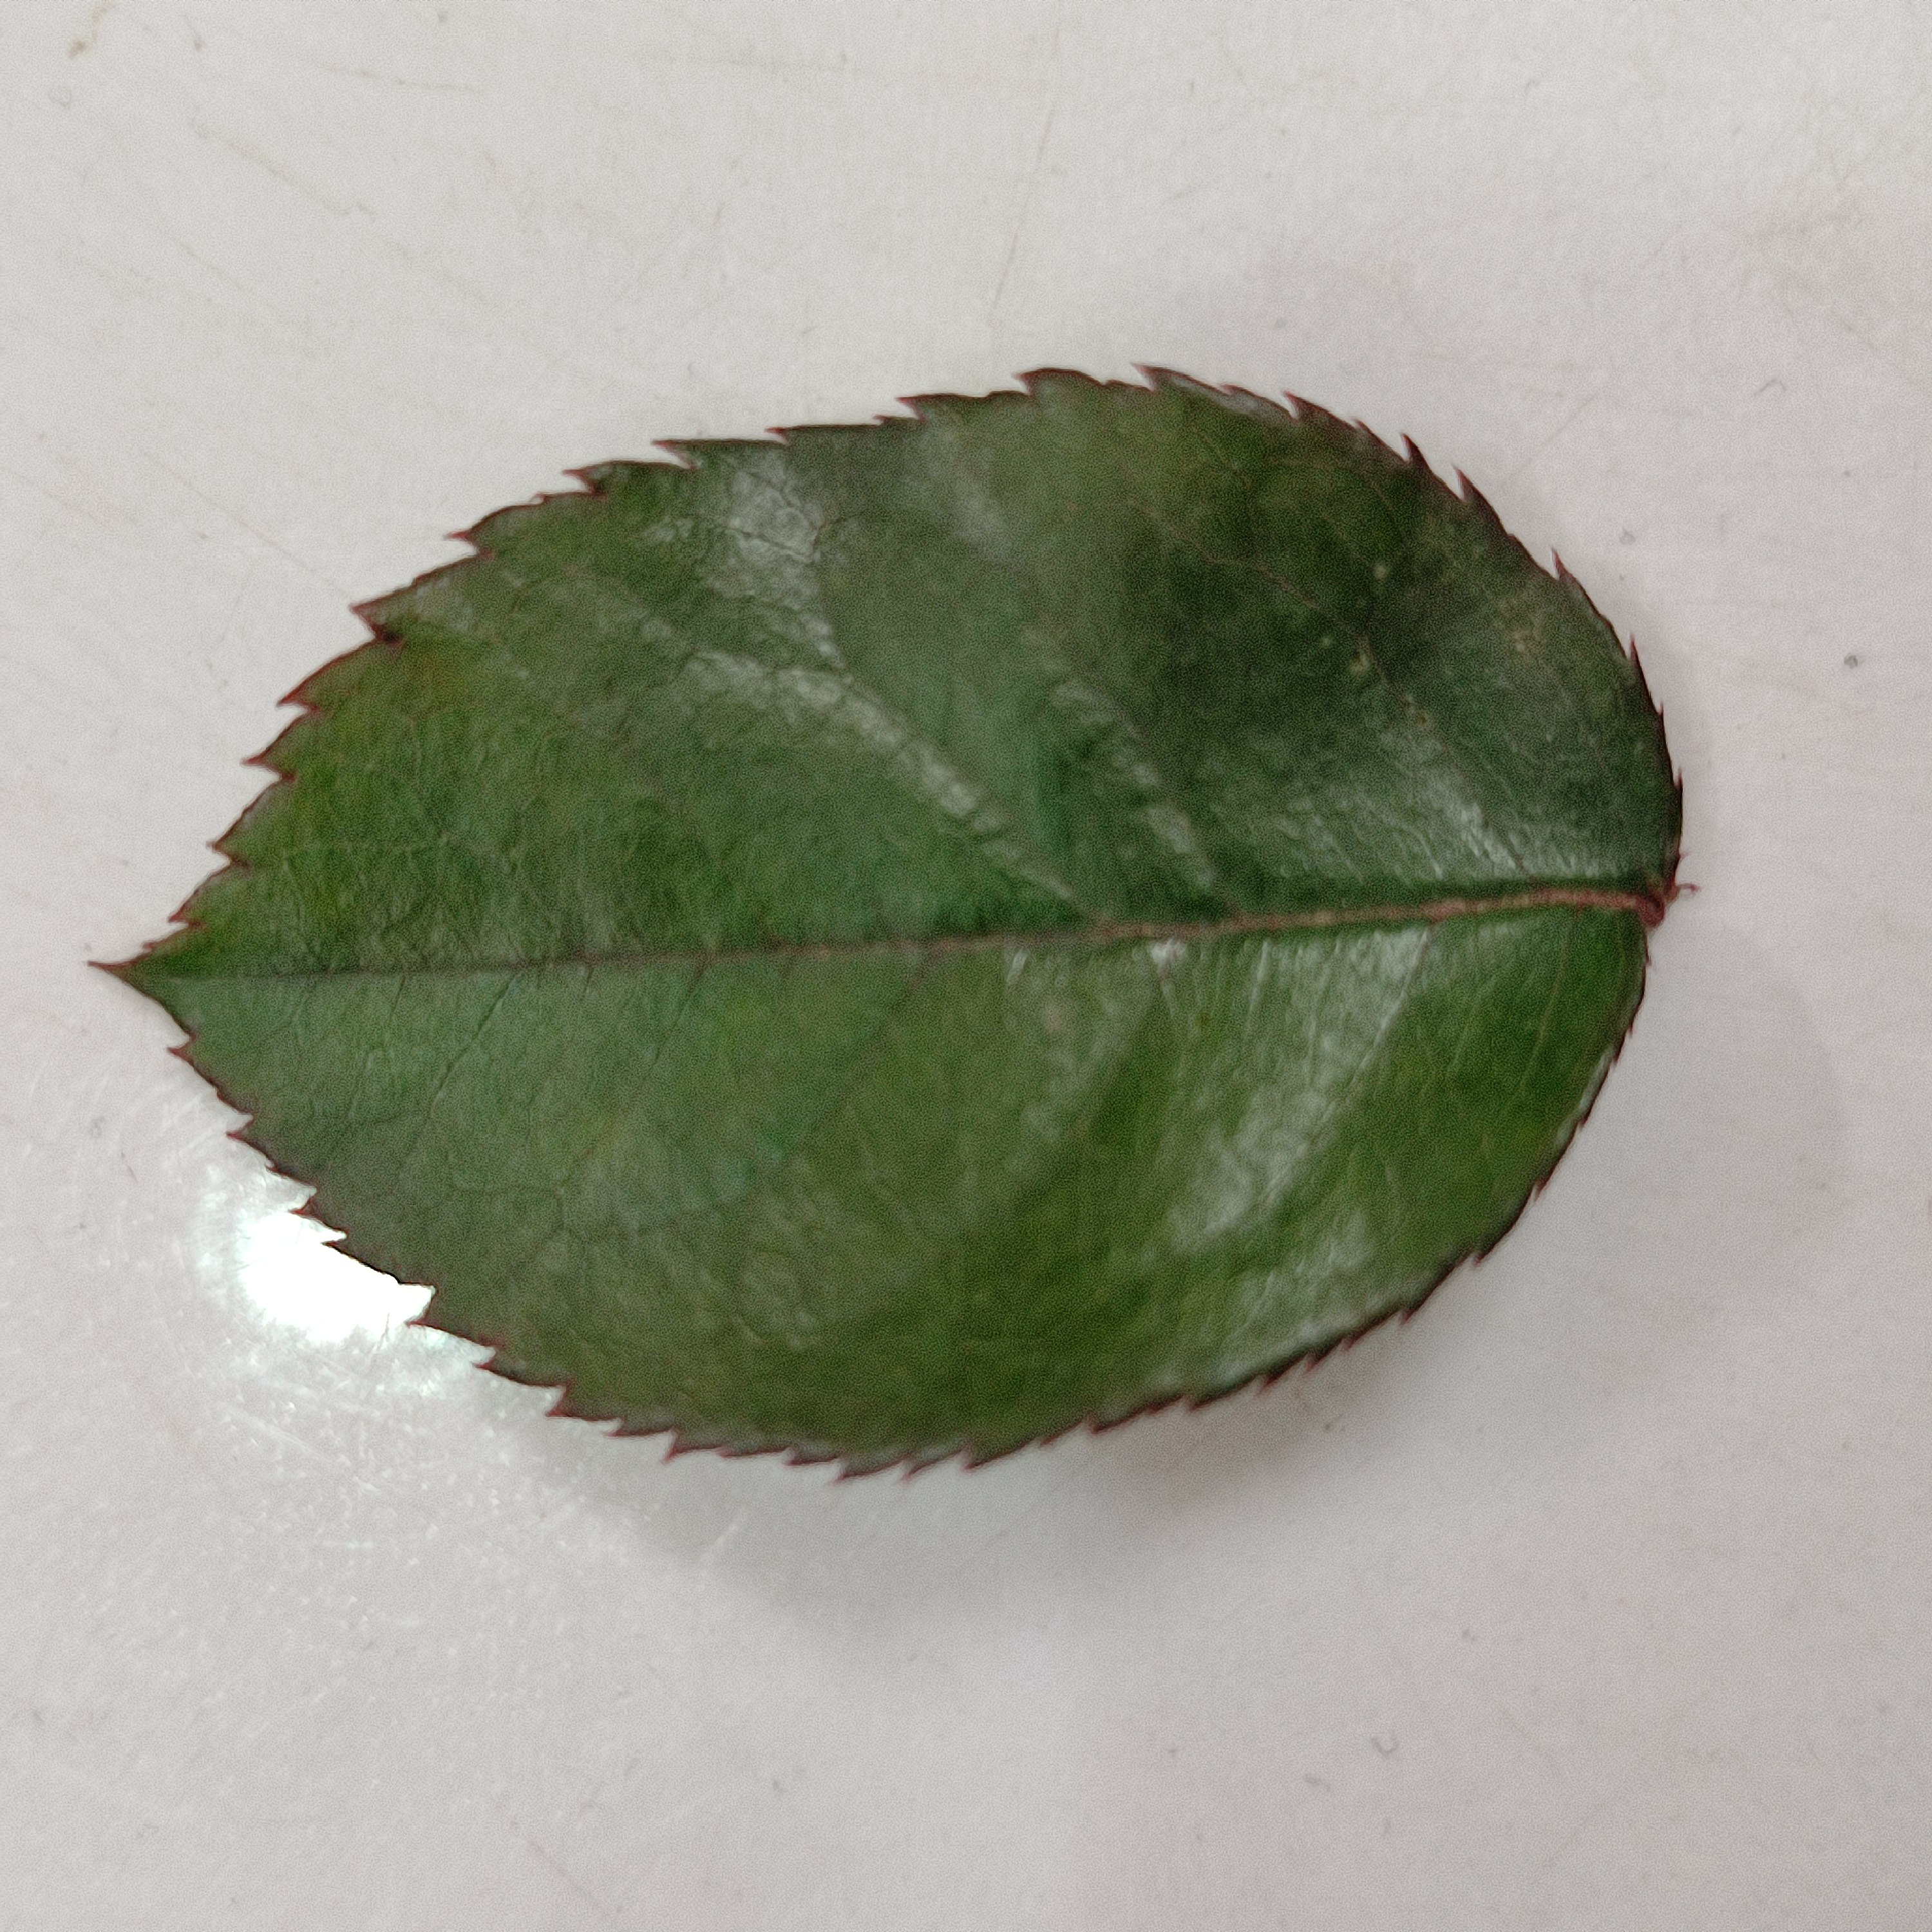
Label: Healthy Leaf